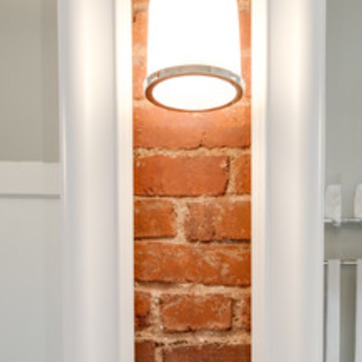
Material: brick